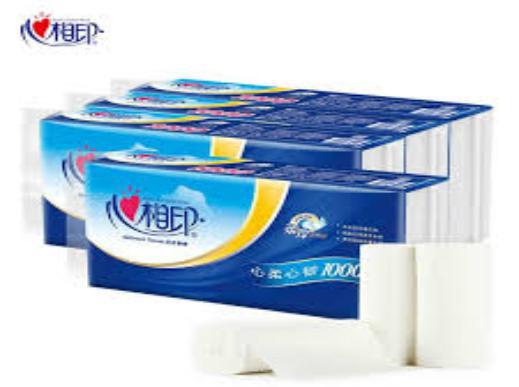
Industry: Necessities